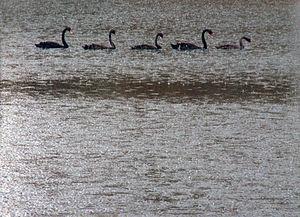
Cygnus atratus, pluie de printemps
Le cygne noir est une espèce de cygnes originaire d'Australie qui doit son nom à la coloration en grande partie noire de son plumage.